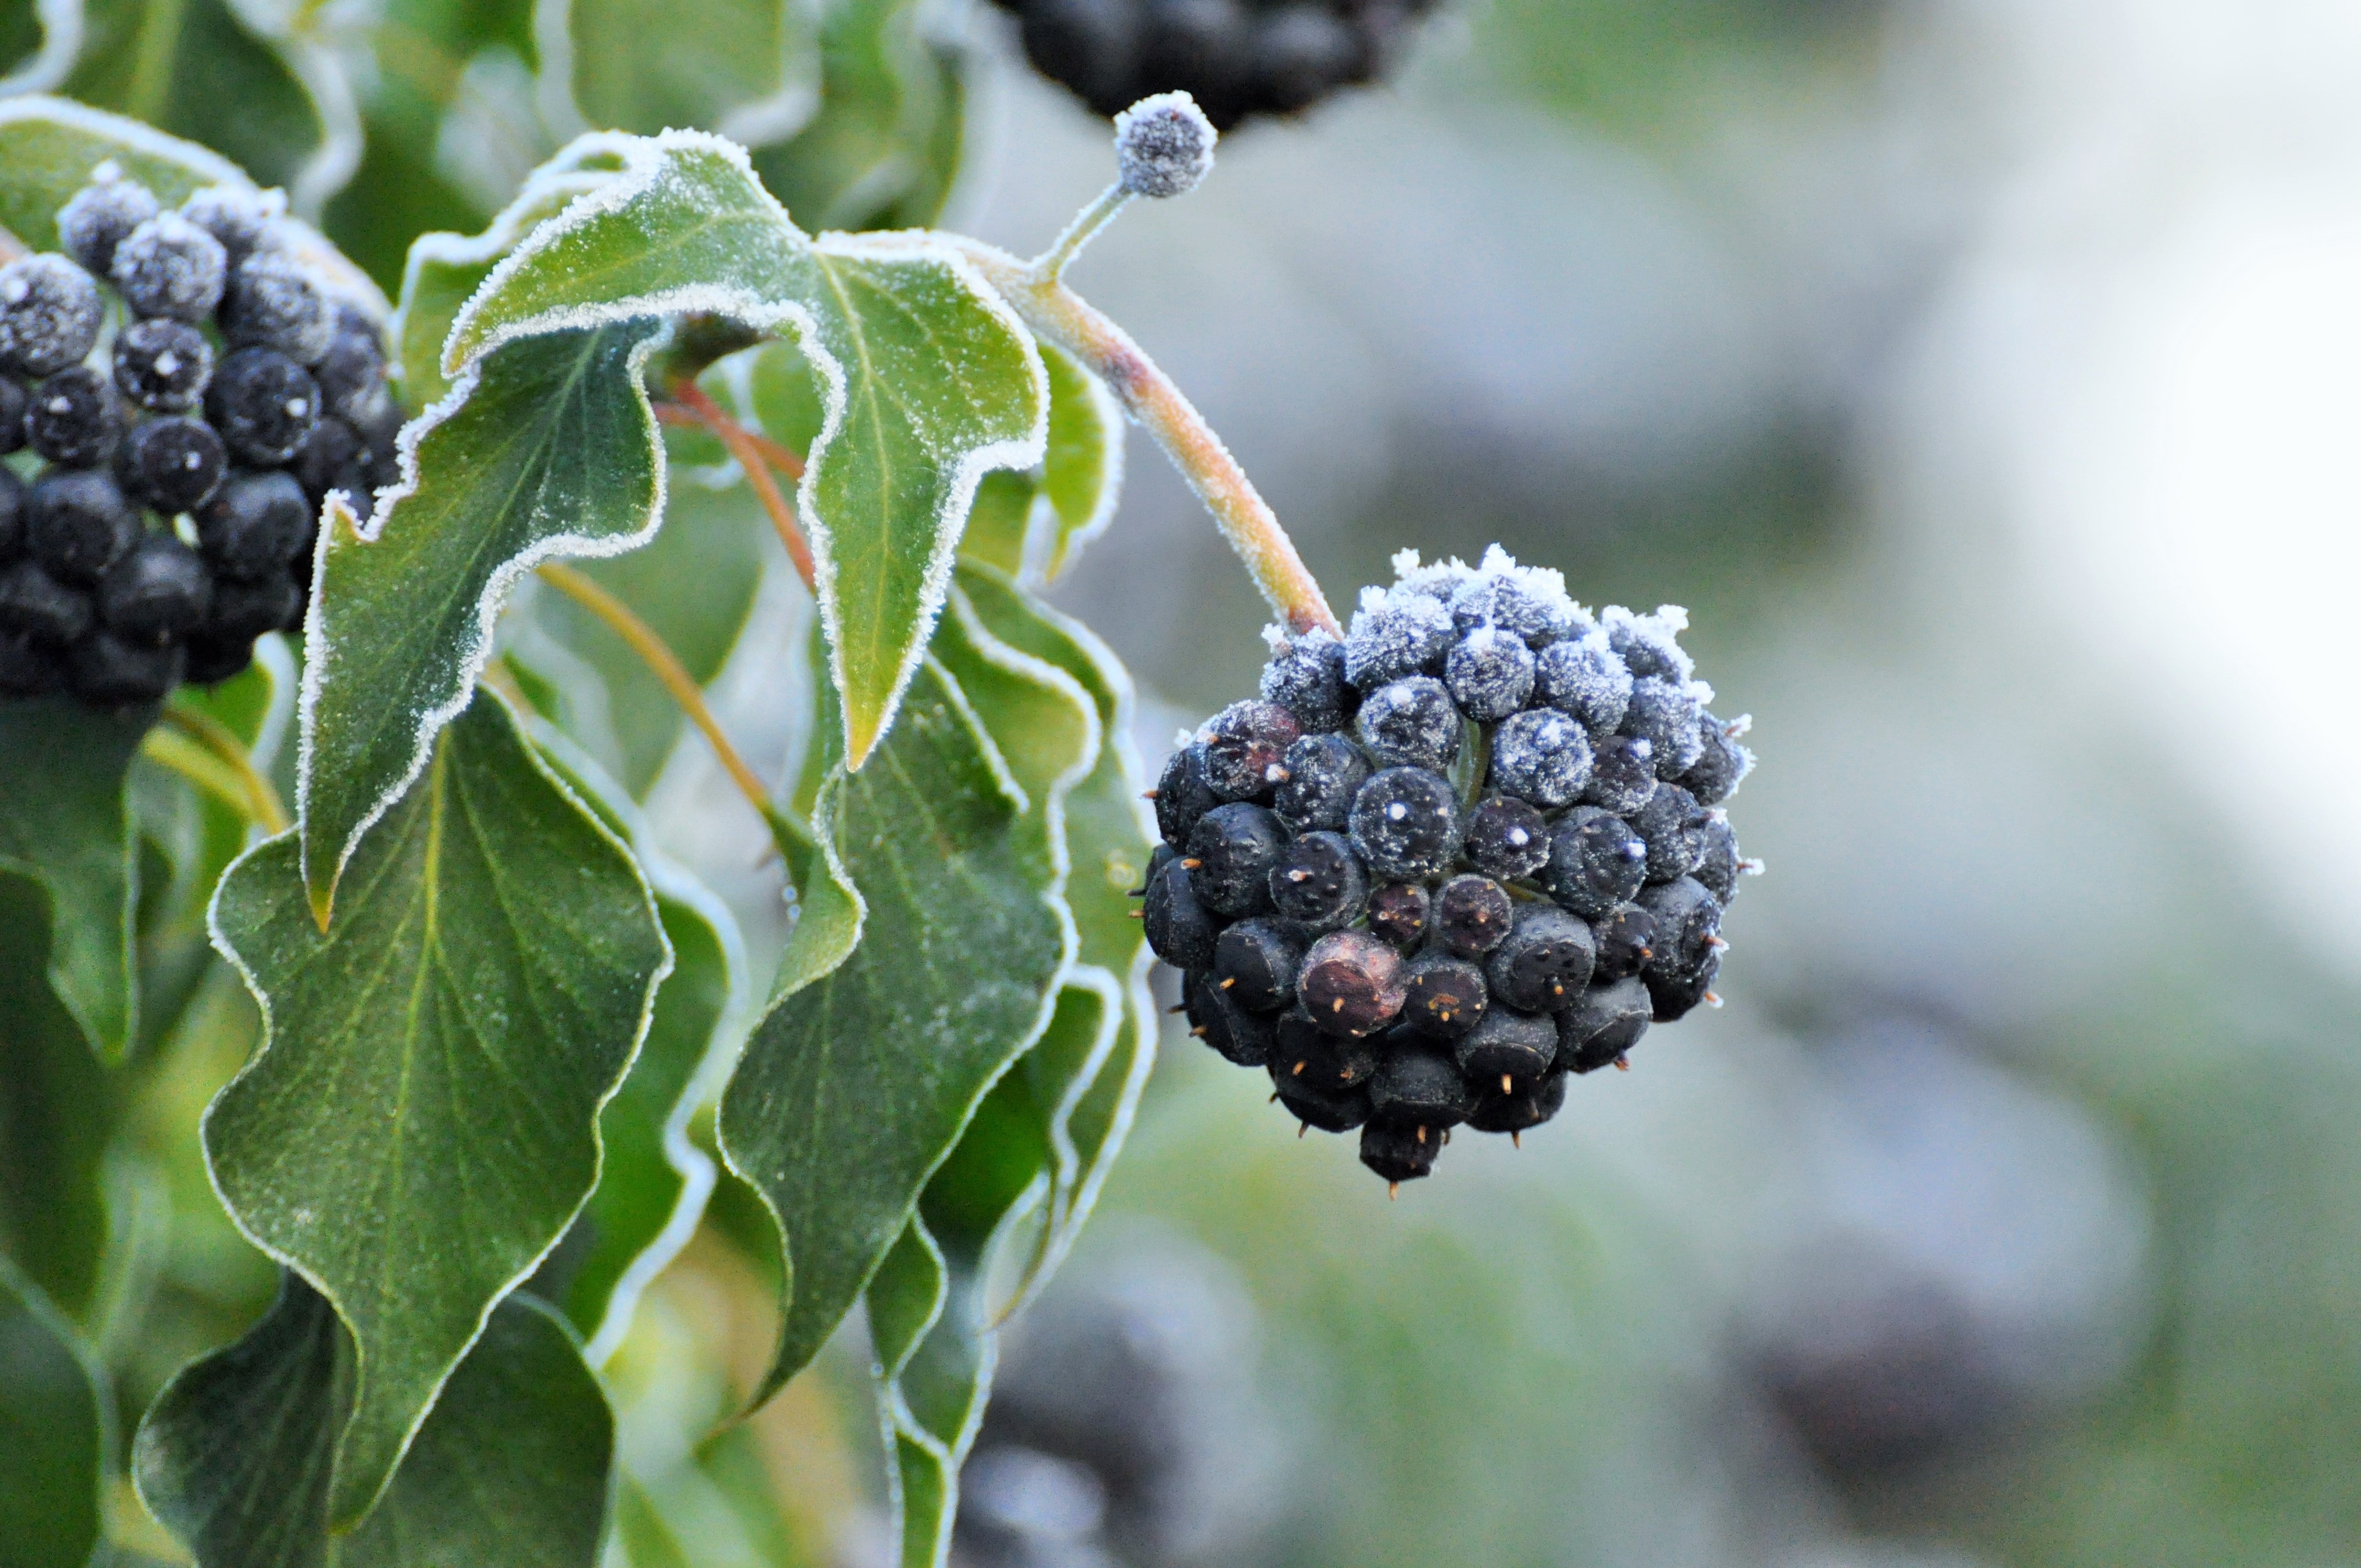
tree, nature, branch, blossom, winter, plant, fruit, berry, leaf, flower, bush, foliage, food, green, produce, botany, flora, blackberry, jelly, shrub, cluster, gel, grains, macro photography, green leaves, flowering plant, land plant